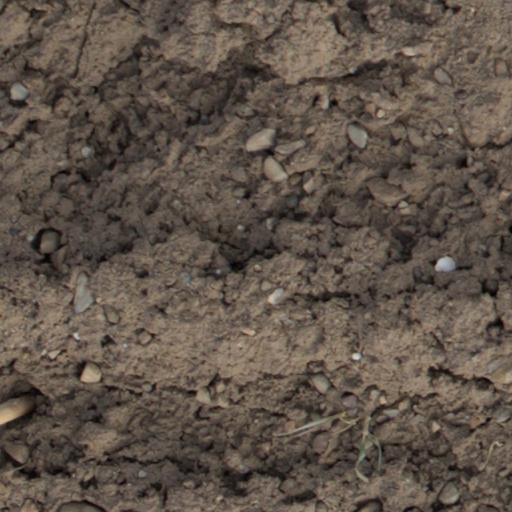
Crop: wheat